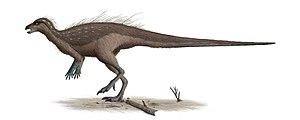
Parksosaurus est un genre éteint de dinosaures ornithopodes de la famille des hypsilophodontidés ayant vécu à la fin du Crétacé supérieur. Ses restes ont été extraits de la formation de Horseshoe Canyon du Crétacé supérieur dans la province de l'Alberta au Canada. Il a été décrit à partir de plusieurs squelettes articulés ainsi que d'un crâne partiel, montrant qu'il était un petit dinosaure herbivore bipède. C'est l'un des rares ornithopodes non-hadrosauridés de la fin du Crétacé qui vivait en Amérique du Nord, il y a 70 millions d'années.